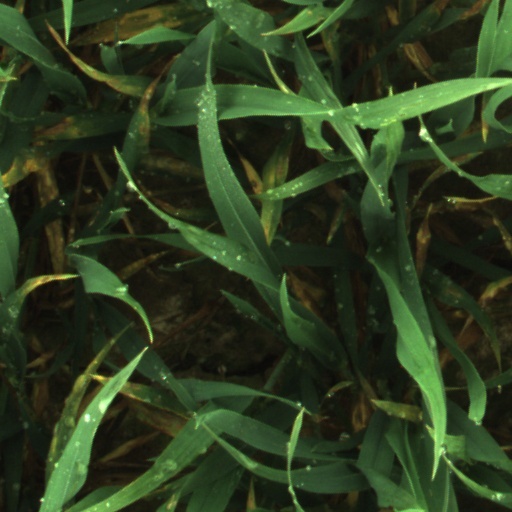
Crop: wheat